Toledo, Paraná

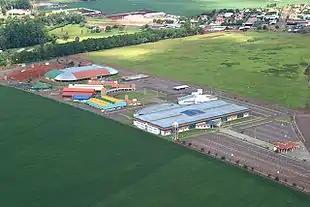
Event Center Ismael Sperafico(Centro de eventos Ismael Sperafico)

Account with the Estádio Municipal 14 de Dezembro, with capacity for 20,000 spectators. Opened in 1968 and renovated in the late 1980, is where the Toledo Colonia Work sends his games. It has track and the Olympic Athletics, formed by a public pool, a soccer field and an Olympic Center Rhythmic Gymnastics which houses part of the sport today gives greater visibility within the city through sports contributions and achievements in national and international competitions with their athletes. Currently, the technique Kliemann Anita, who is from Toledo, is the coach of the Brazilian GR. Among the most outstanding athletes of the project of GR in Toledo are the medalists Brazil Angelica Kvieczynski (6 gold medals in the South American Games in Medellin, Colombia in 2010, three bronze and one silver at the Pan American Games in Guadalajara in 2011), Nicolle Muller (3 gold medals in all the Pan American Games in Brazil in 2007) and Ana Paula Scheffer (bronze medal at the Pan American Games in Brazil in 2007).